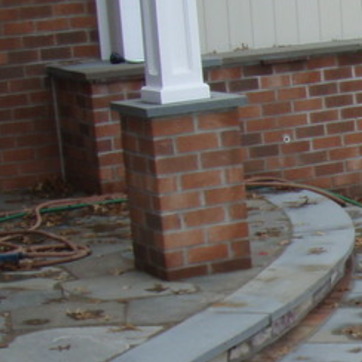
Material: brick